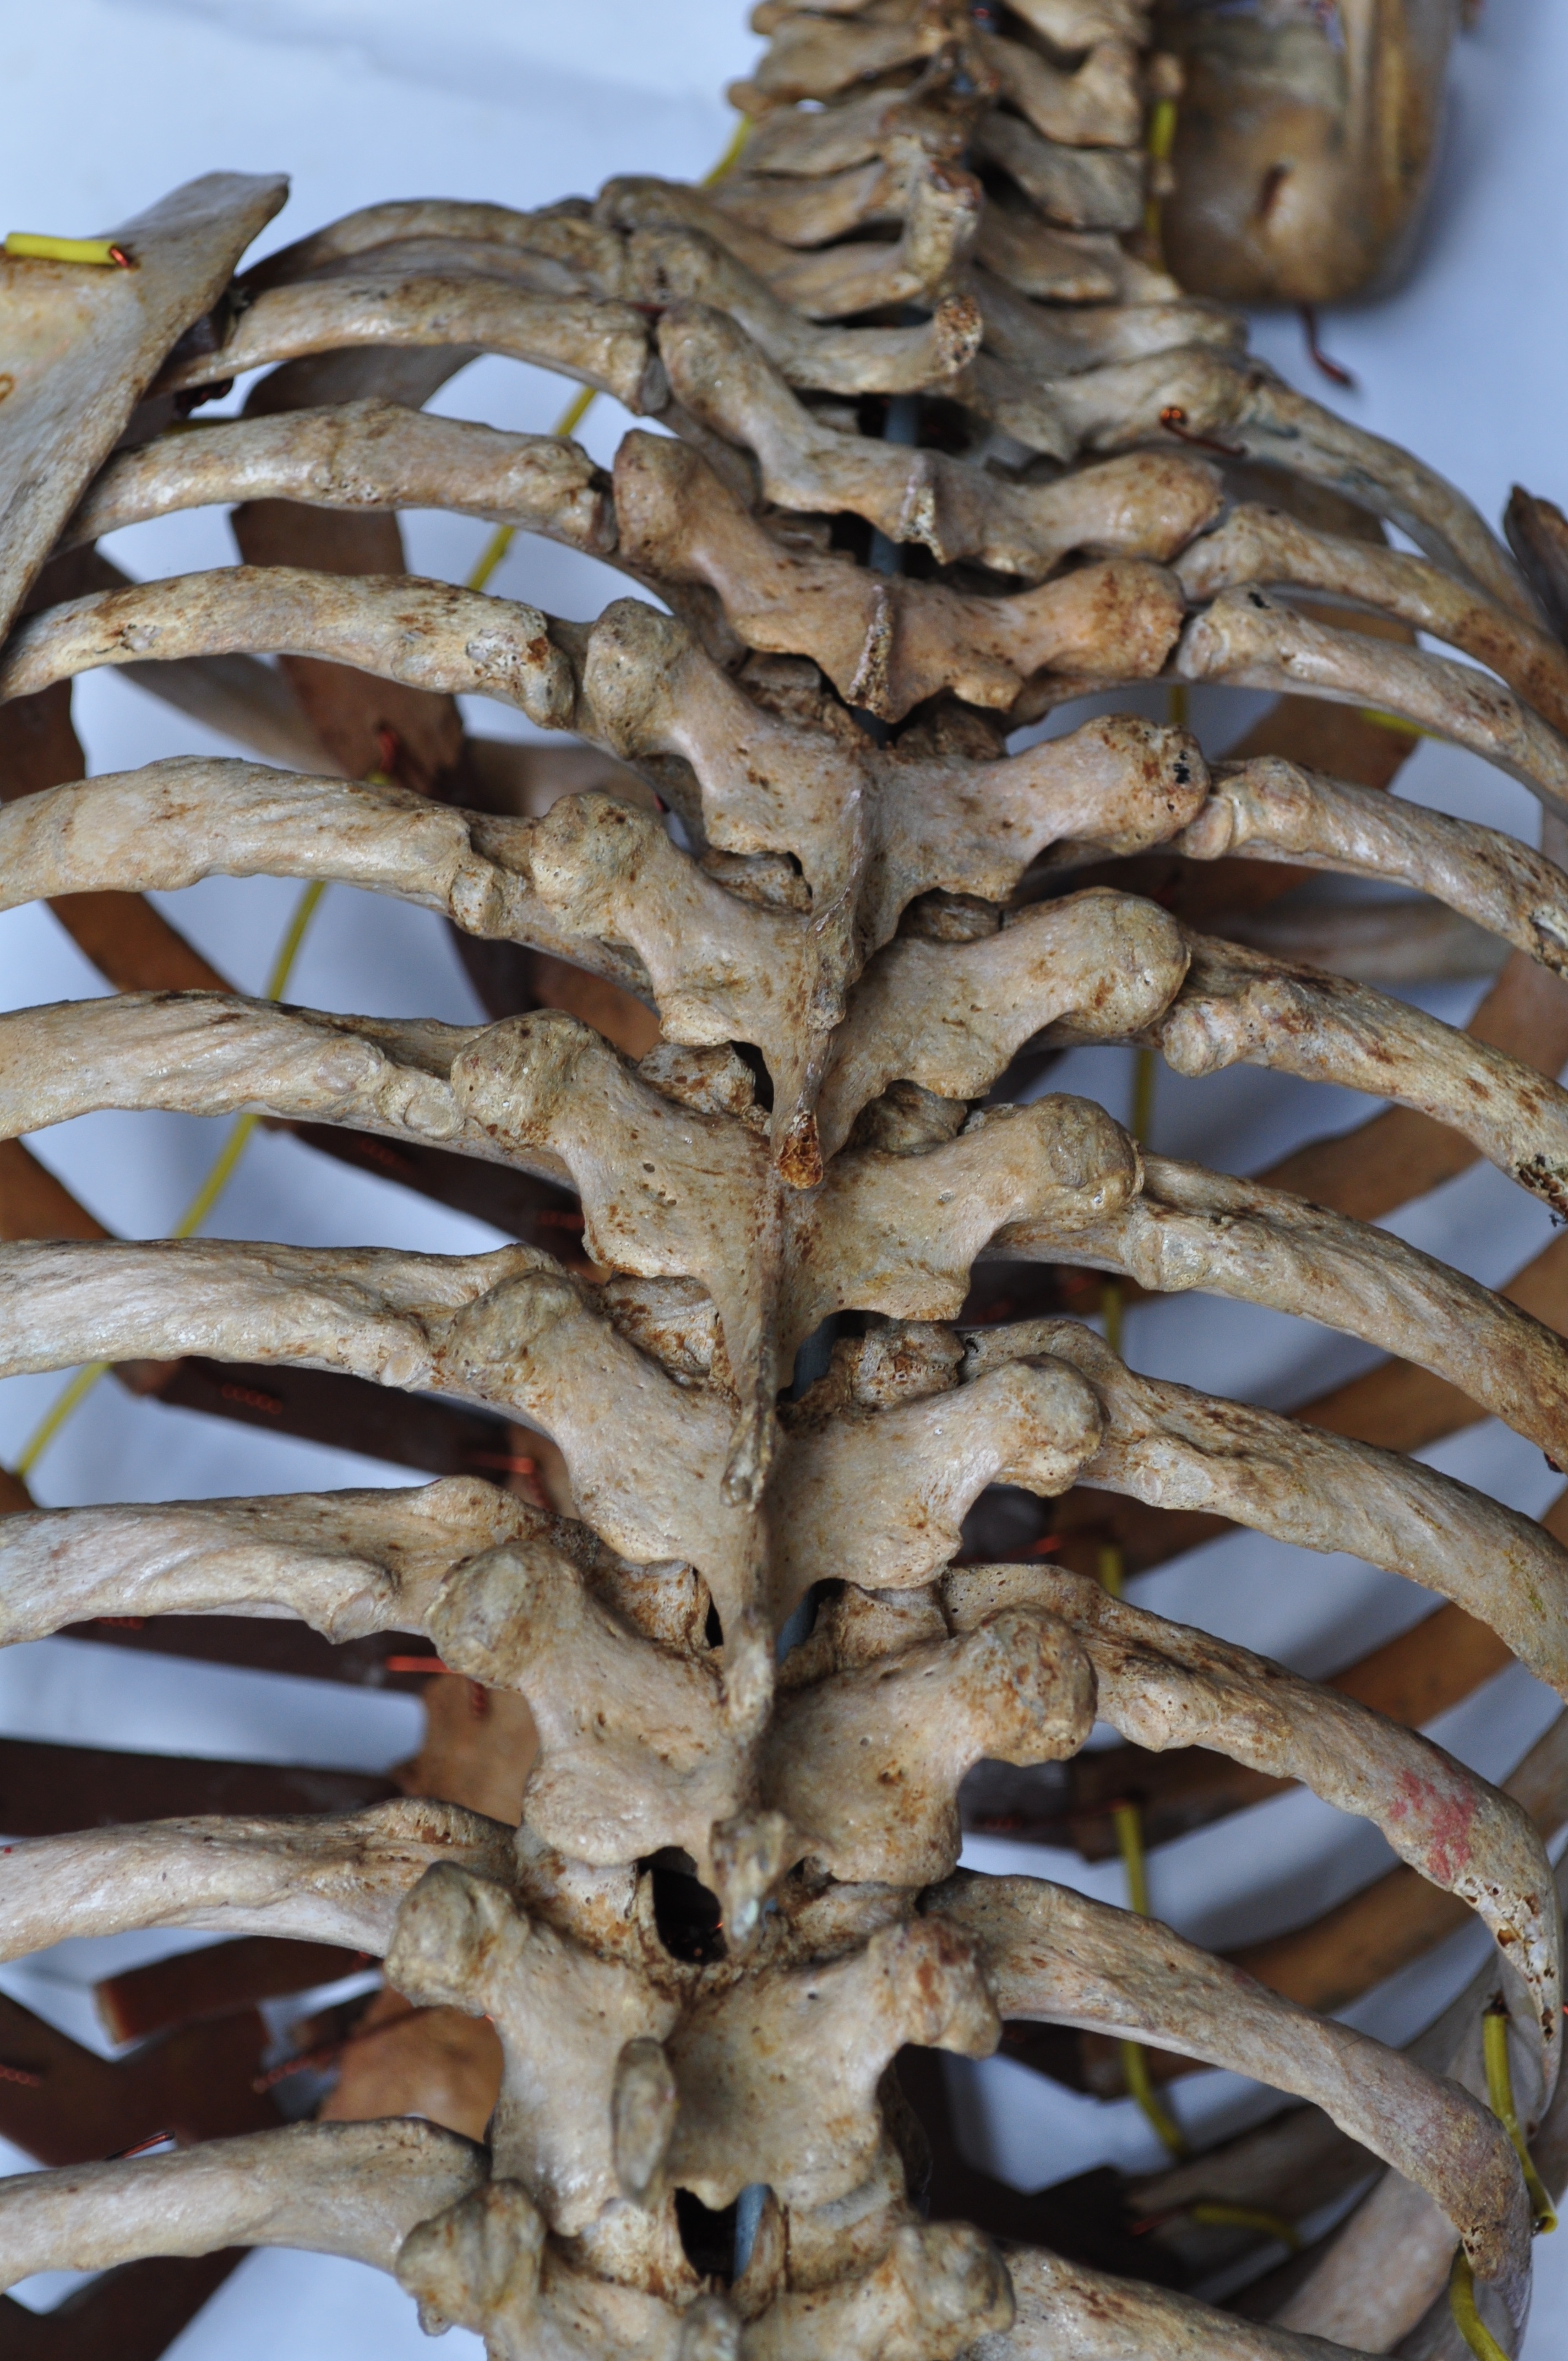
tree, branch, plant, wood, leaf, trunk, food, produce, human, health, spine, back, skeleton, anatomy, bones, carving, body, ribs, medical, flowering plant, anatomical, skeletal, oyster mushroom, woody plant, land plant, arecales, conifer cone, ribcage